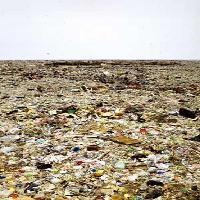
Weather: cloudy or overcast